Yi Sun-sin

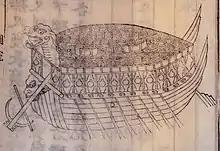
Drawing of a 16th-century turtle ship

Yi designed and built a number of warships known as "geobukseon", characterized by their tortoise-like design, dragon-shaped figurehead, and iron-spiked deck. The turtle ship measured 65 feet in length, with a width of 12 feet at the bow, 10.5 feet at the stern, and 14.5 feet amidships. Each broadside featured six gun ports, each armed with a mortar, supplemented by additional mortars positioned ahead and astern. The dragon-like figurehead emitted sulfurous smoke and created a smokescreen to obscure the ship's movements. Narrow slits between the gun ports allowed for the discharge of fire-arrows and gunfire. The roof, covered with planks and spikes, thwarted Japanese boarding tactics.